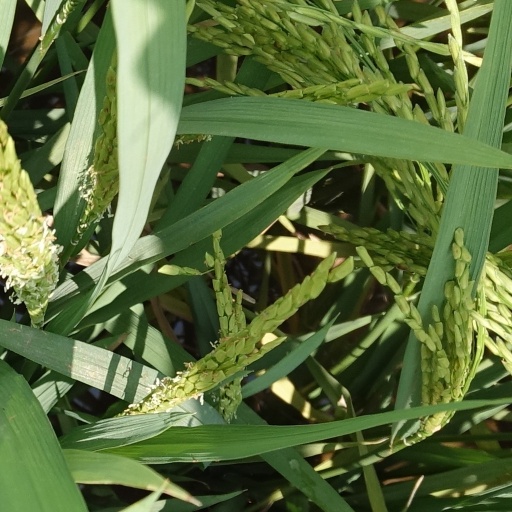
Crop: rice